Floh de Cologne

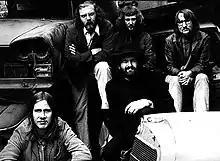
Floh de Cologne in 1969

Floh de Cologne (wordplay on Eau de Cologne) were a German band, active from 1966 to 1983, regarded as a pioneer of krautrock and Political Satire Music. After some success at the beginning of the 70s, the band separated finally in 1983.